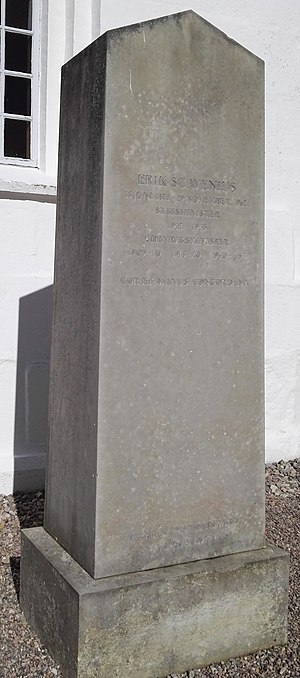
Erik Scavenius / Vurdering
Scavenius' gravsten ved Voer Kirke
Gravsten over Erik Scavenius på Voer Kirkegård
Erik Julius Christian Scavenius var en dansk politiker og diplomat, der var udenrigsminister 1909-10, 1913-20 og 1940-43 og statsminister fra 9. november 1942 til 29. august 1943.